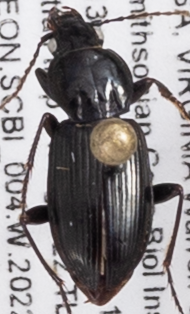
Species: Pterostichus mutus
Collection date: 2022-08-11
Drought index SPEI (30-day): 1.28
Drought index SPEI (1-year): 1.082
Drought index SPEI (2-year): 0.764